Agenor Moreira Sampaio

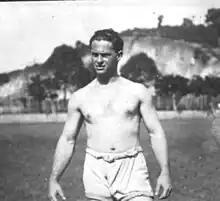

Agenor Moreira Sampaio, commonly known as Mestre Sinhozinho (1891–1962), was a "mestre" or master practitioner of the Afro-Brazilian martial art of capoeira. He was the main exponent of the fighting-oriented style known as "capoeira carioca".